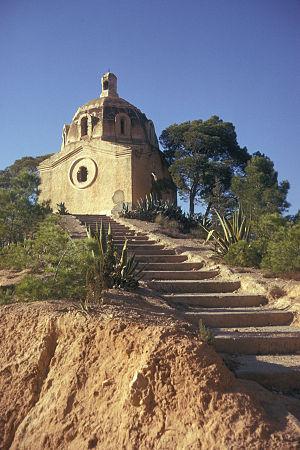
Ruine de la chapelle Notre Dame du Bon Remède sur le Djebel Touakès (Sig, Algérie) vers 1975. L'intérieur est vide.
Sig est une commune d'Algérie de la wilaya de Mascara, située à 50 km d'Oran à l'ouest de l'Algérie.